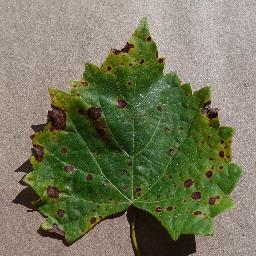
Label: Grape___Black_rot